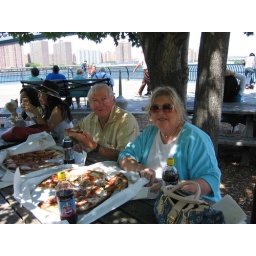
Brick oven pizza in the park